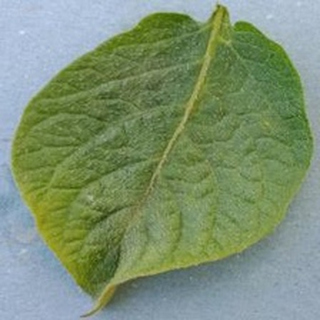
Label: healthy_potato